Tow hitch

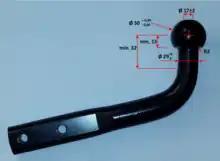
Coupling ball of Class A . (Tow ball ). Dimension according to regulation No 55 of the Economic Commission for Europe of the United Nations (UNECE) — Uniform provisions concerning the approval of mechanical coupling components of combinations of vehicles [2018/862], ANNEX 5, Figure 2.

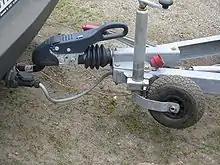
Trailer coupled (i.e., "hooked") onto a ball-type tow hitch and electrical connector plugged in

In the European Union, tow hitches must be a type approved by European Union directive 94/20/EC requirements and fitted to vehicles first registered on or after 1 August 1998.